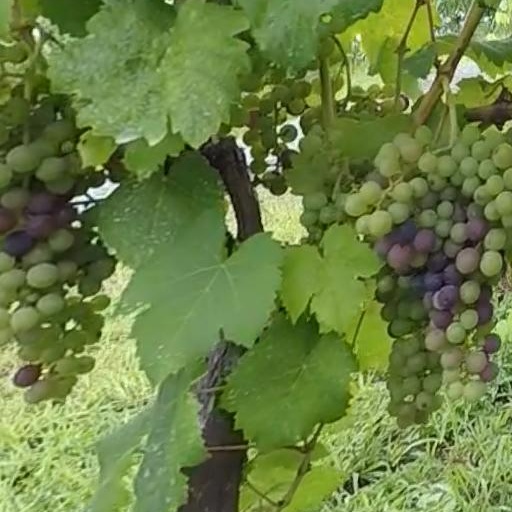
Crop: grape